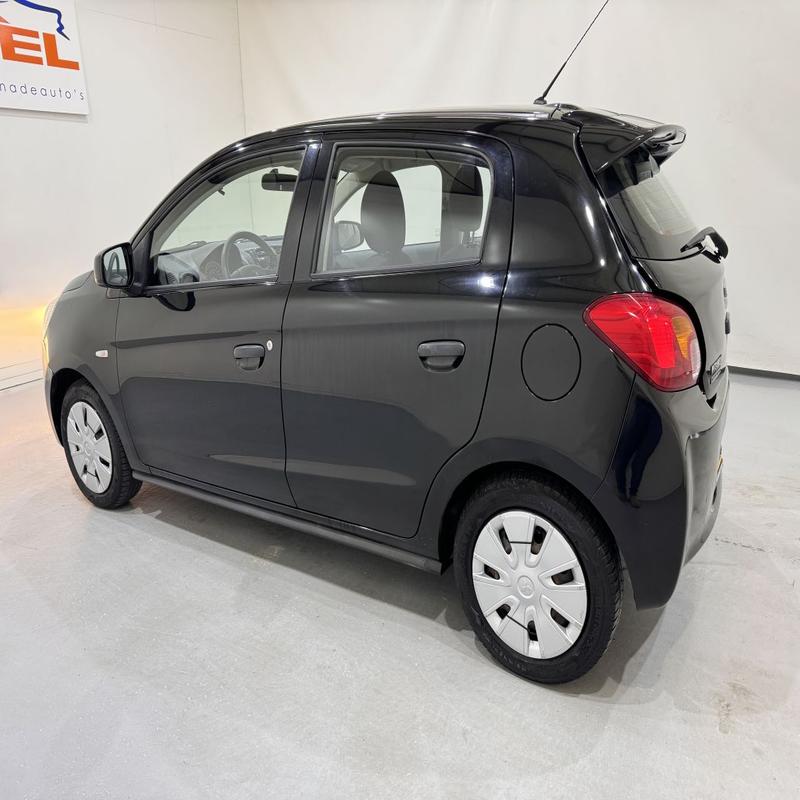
Aucun dommage détecté.
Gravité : aucun